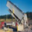
Label: truck